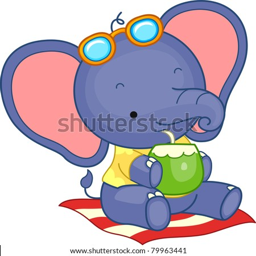
illustration of an elephant having type of dish